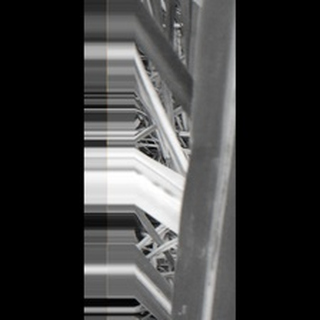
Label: sugarcane_red_rot